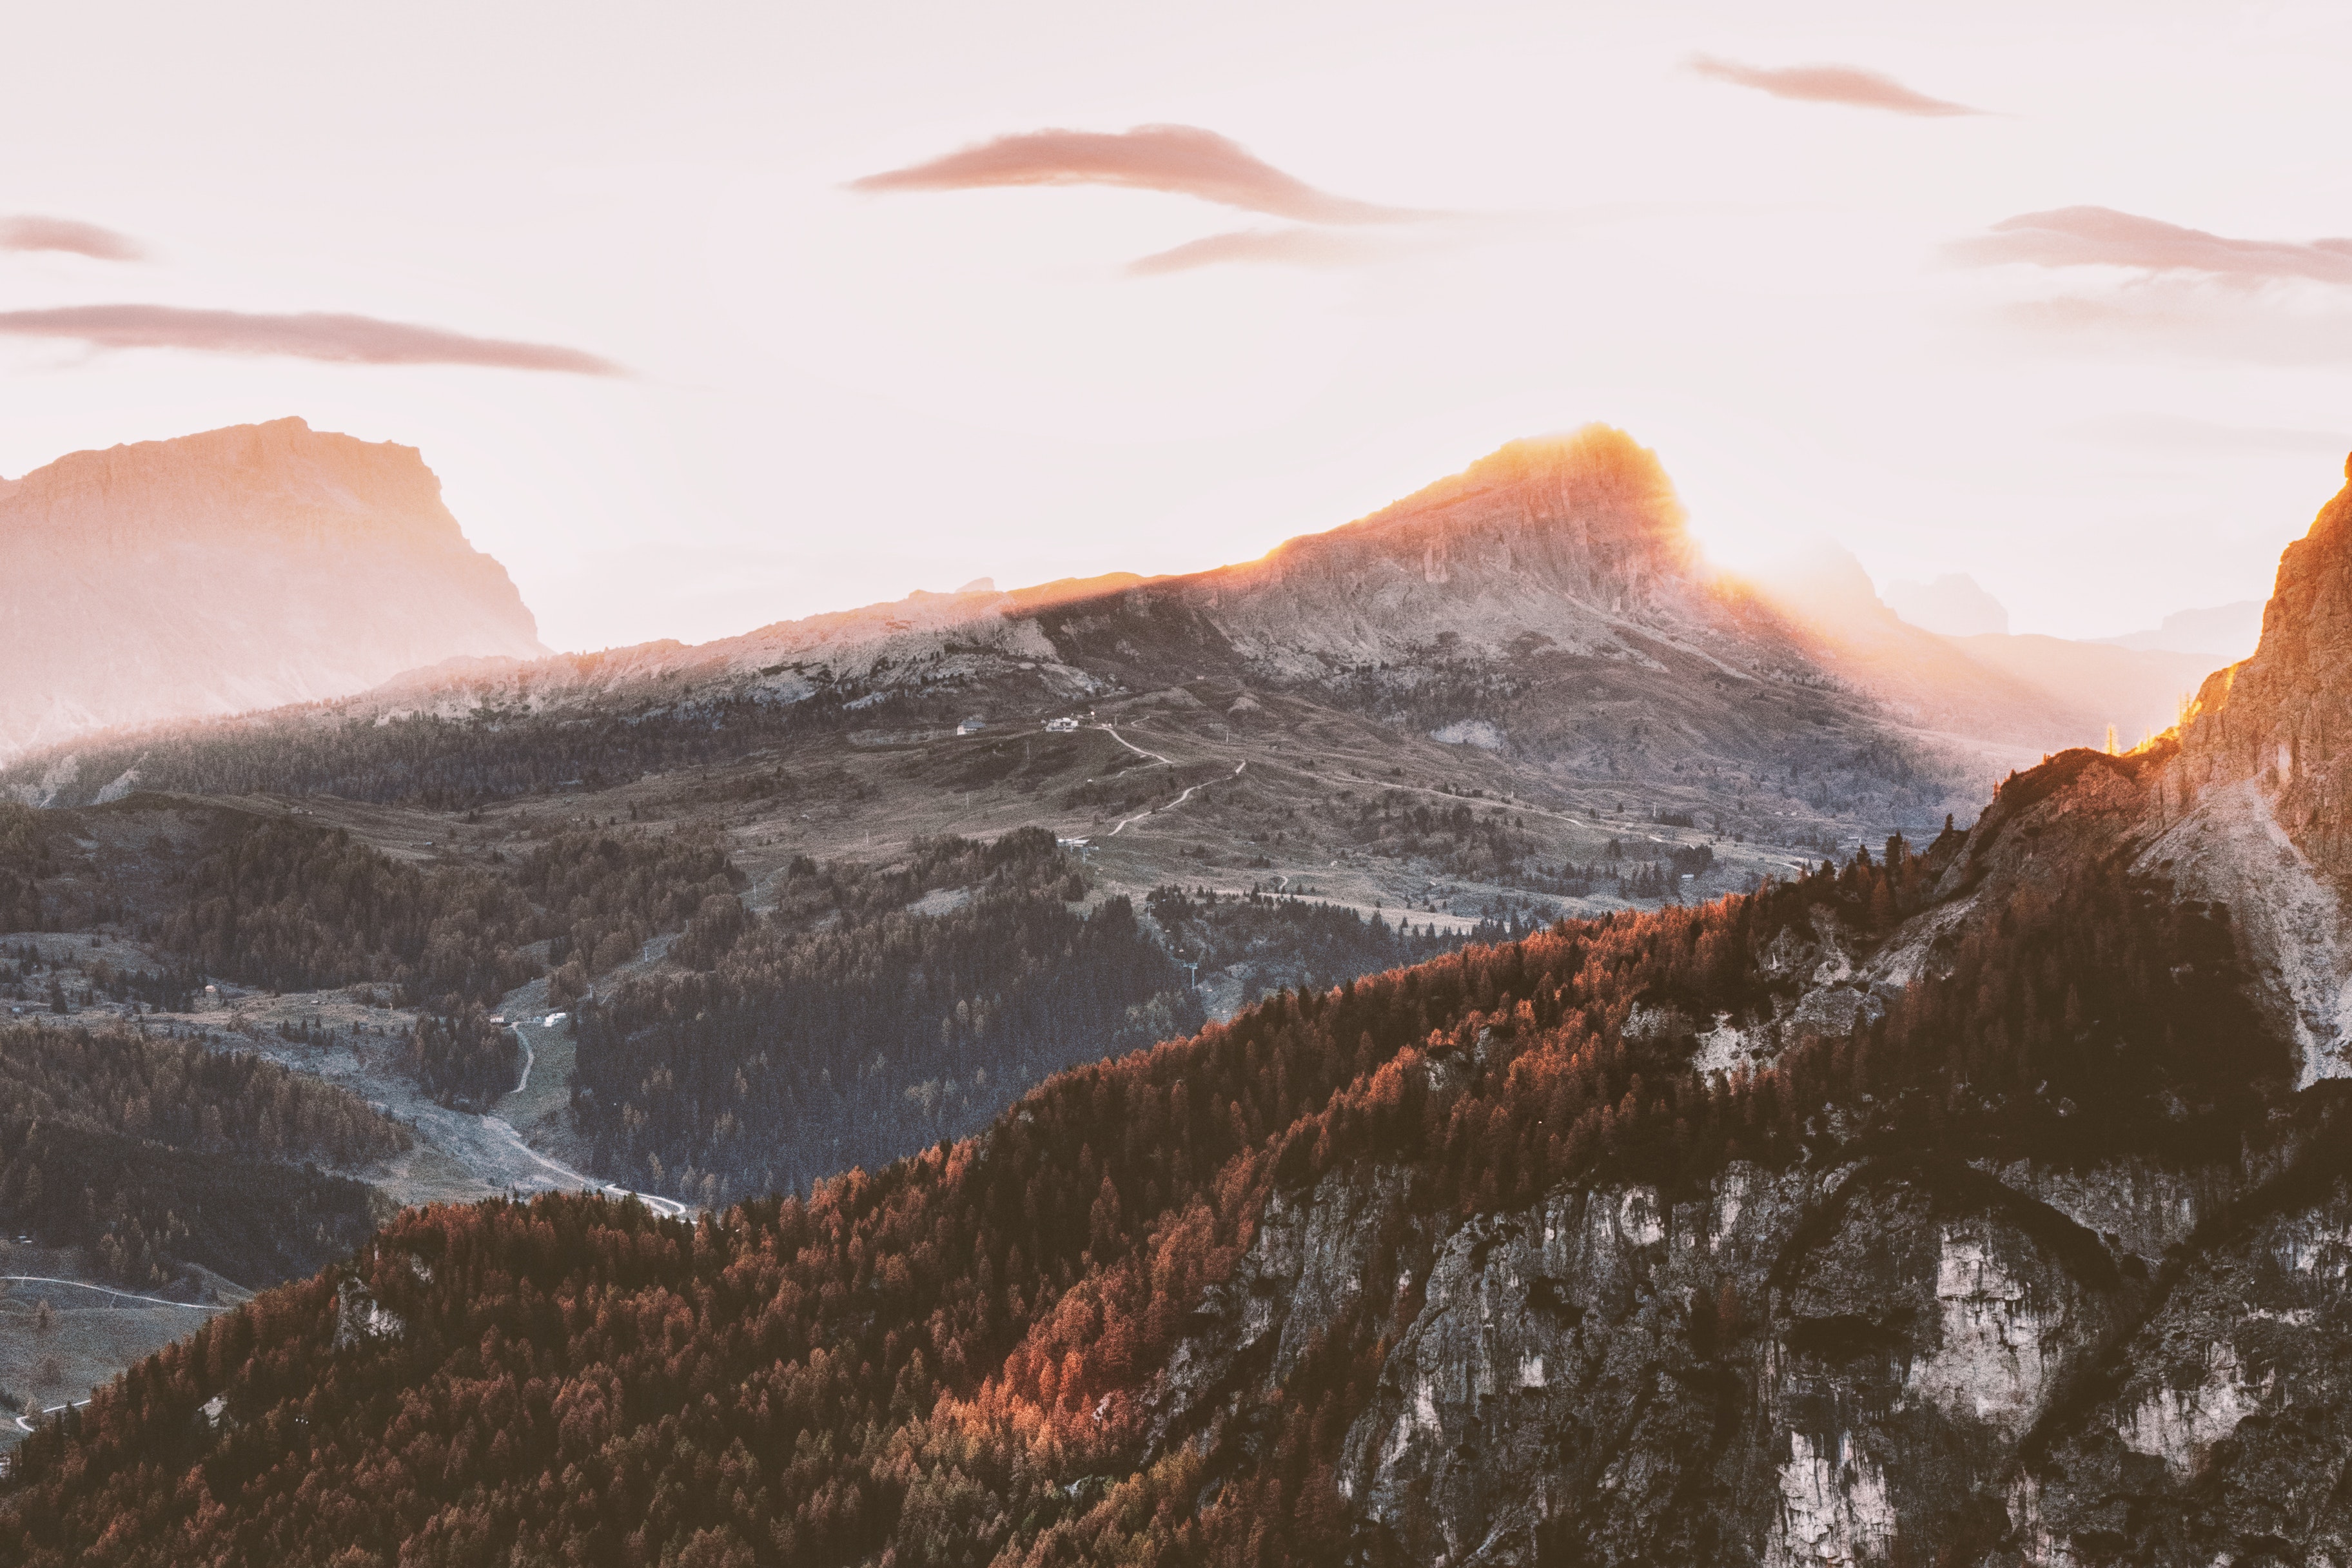
sky, mountainous landforms, mountain, geological phenomenon, atmospheric phenomenon, rock, hill, morning, ridge, mountain range, highland, sunlight, atmosphere, tree, cloud, landscape, horizon, geology, sunrise, summit, fell, evening, sunset, terrain, badlands, sea, national park, dawn, massif, valley